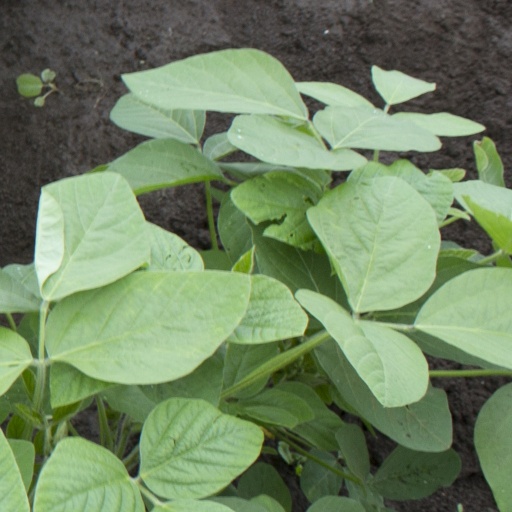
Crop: soybean